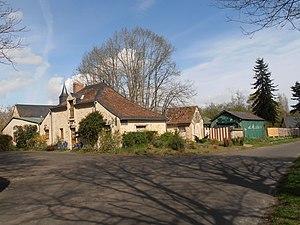
L'auberge de Dureil
Dureil est une commune française, située dans le département de la Sarthe en région Pays de la Loire, peuplée de 71 habitants.